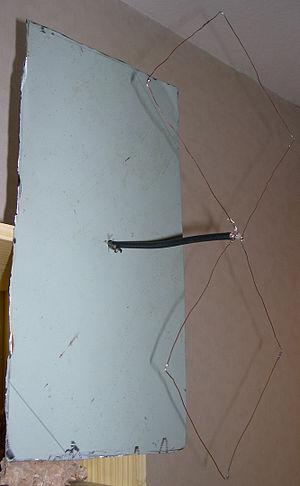
Antenne maison ( bricolée pour les ""nuls"") type biquad pour la réception de la gamme UHF c 21 à 69 (vue ici en polarisation horizontale habituelle), application usuelle TNT, appartement ou grenier.(si champ électromagnétique suffisant, environ 75 dBµV/m ) Le réflecteur (arrière) est fait d'une plaque de tôle récupérée de 31 cm sur 50 cm, et le rideau quad avec du fil de cuivre du câble coaxial dénudé. Un départ d'angle est soudé sur la tresse et l'autre sur l'âme du coaxial, habituel. La distance séparant le rideau à la plaque est ici de 16 cm. Tous les côtés du cadre font ici &lt
Une antenne UHF est une antenne en forme de râteau ou autre servant à capter notamment la télévision numérique DVB-T ou TNT ainsi que l'ancienne télévision analogique maintenant hors service, dans les canaux de la bande IV et V soit 21 à 69, dans le spectre allant de 470 à 860 MHz ce qui correspond à une longueur d'onde comprise entre 0,63 et 0,34 m.